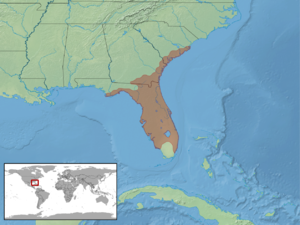
Ophisaurus compressus est une espèce de sauriens de la famille des Anguidae.